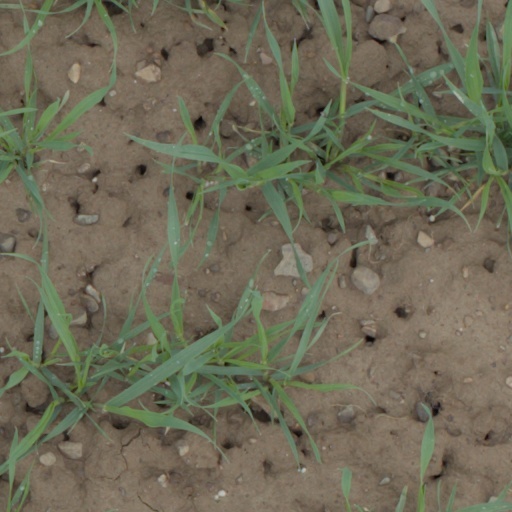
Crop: wheat